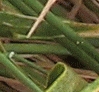
Label: Wheat___Brown_Rust